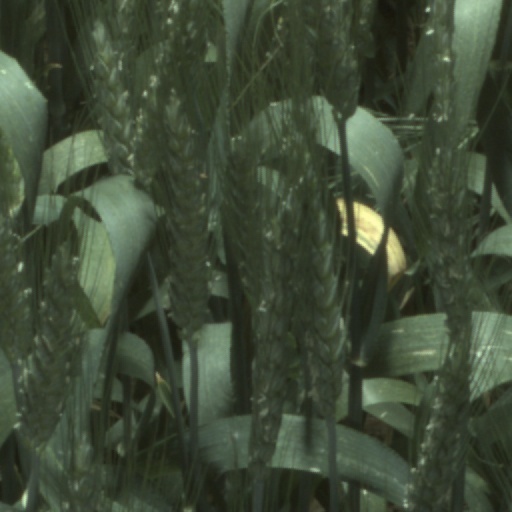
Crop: wheat